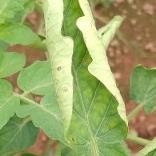
Crop: Tomato
Condition: virosis-d